Katheryn Curi

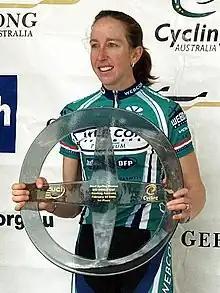
On the podium at the 2008 Geelong World Cup

Katheryn Curi (formerly Katheryn Curi Mattis; born May 29, 1974, in Goshen, Connecticut) is an American former professional racing cyclist who rode for the Webcor Builders Women's Professional Cycling Team, until the sponsor discontinued it before the 2011 season. She won the United States National Road Race Championships in Park City, Utah, in June 2005. In February 2008 she won the Geelong World Cup thereby claiming the UCI World Cup leader's jersey.